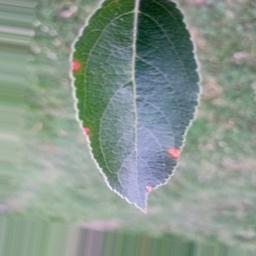
Label: Alternaria